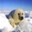
Label: seal